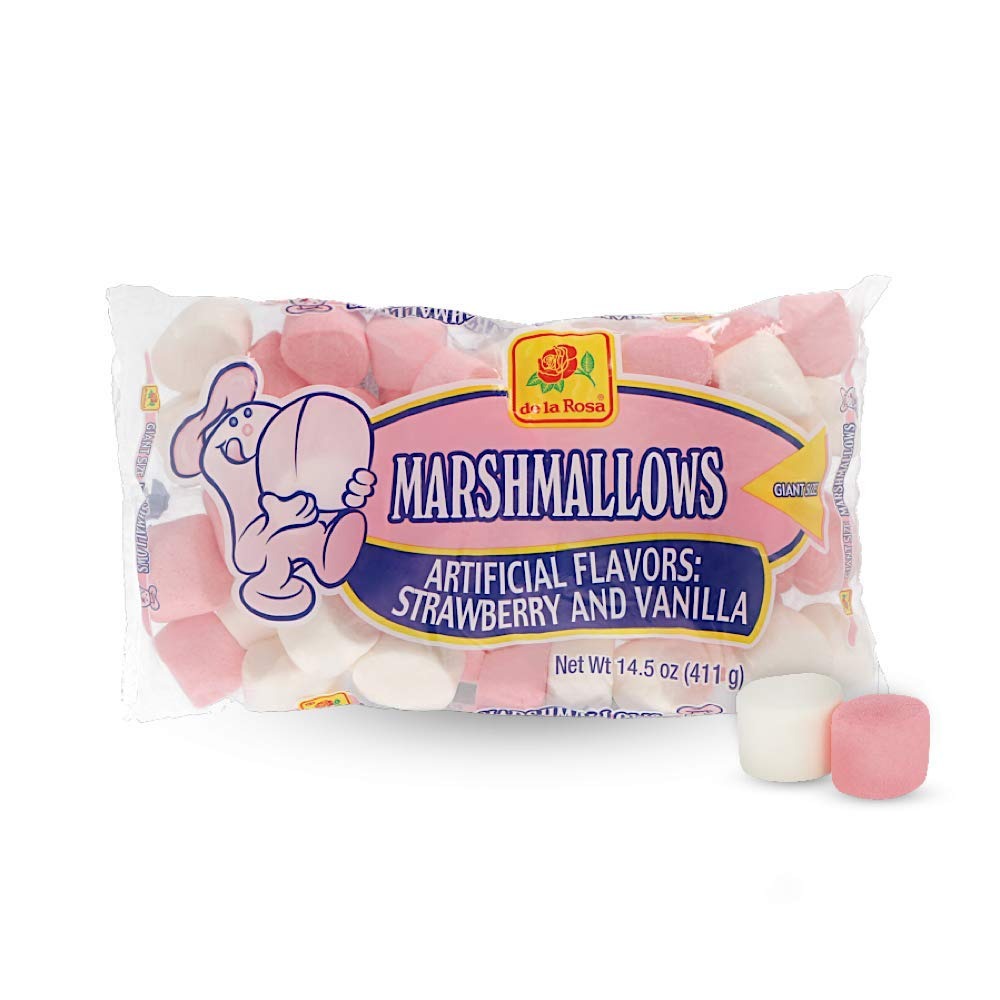
Item Name: De La Rosa Giant Marshmallows Strawberry and Vanilla
Value: 1.0
Unit: Count

Price: 11